Dieter F. Uchtdorf

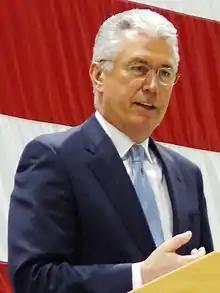

Dieter Friedrich Uchtdorf (born 6 November 1940) is a German aviator, airline executive and religious leader. He is a member of the Quorum of the Twelve Apostles of the Church of Jesus Christ of Latter-day Saints (LDS Church). Called as an apostle in 2004, he served as Second Counselor to Thomas S. Monson in the church's First Presidency from 2008 until Monson's death on 2 January 2018. Currently, Uchtdorf is the fifth most senior apostle in the ranks of the church.